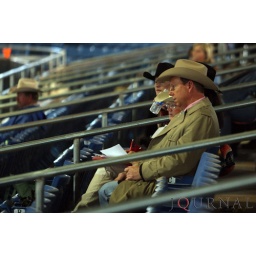
AQHA judge Leonard Berryhill keeps a close eye on the working cow horse in the Equidome.